Jourdan Lewis

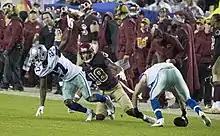
Jourdan Lewis covers Josh Doctson in a game against the Washington Redskins

On June 28, the Dallas Cowboys signed Lewis to a four–year, $3.24 million rookie contract that includes a signing bonus of $753,428.